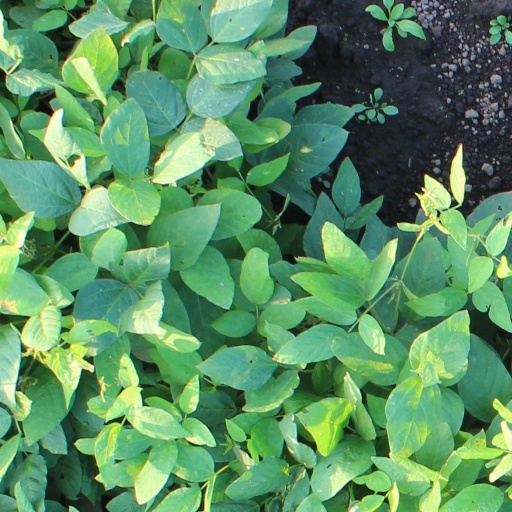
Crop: soybean